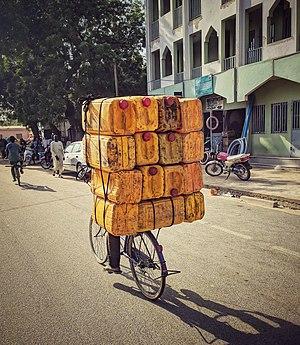
Transporteur de carburant dans la ville de Maroua, Extrême-Nord This is an image with the theme ""Africa on the Move or Transport"" from: Cameroon"